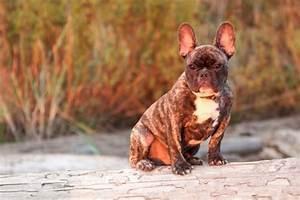
dog